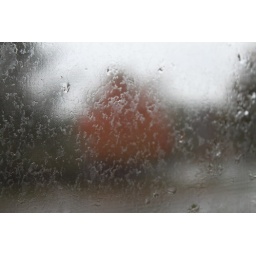
I liked how this tree in fall colours looked behind the rain on this window at the school.